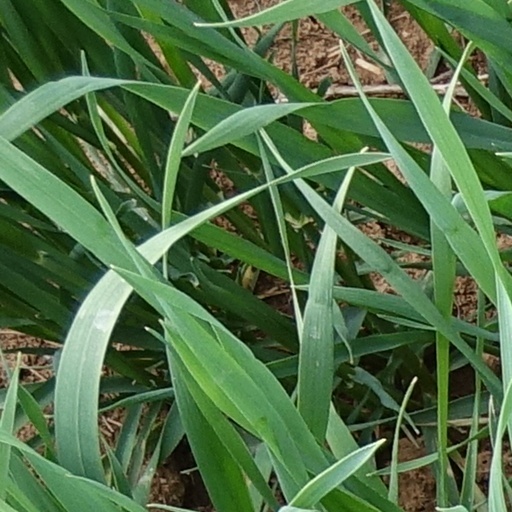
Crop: wheat